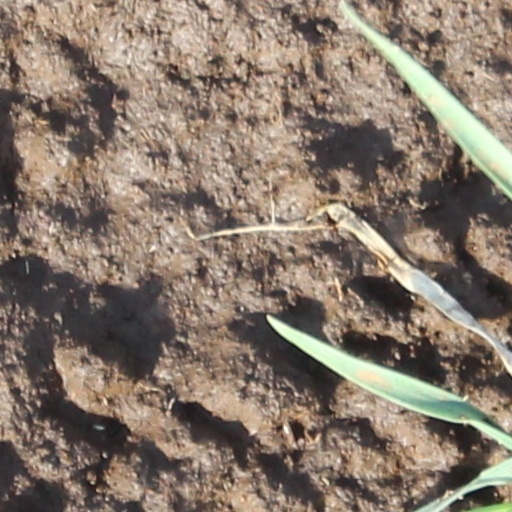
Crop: wheat